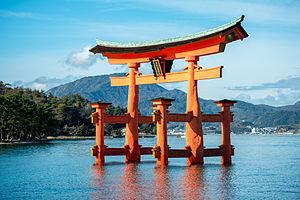
Le torii du sanctuaire shinto d'Itsukushima-jinja, situé dans la ville de Miyajima sur l'île d'Itsukushima, dans la préfecture de Hiroshima, au Japon. 日本語: 厳島神社
Le sanctuaire d'Itsukushima est un sanctuaire shinto situé dans la ville de Hatsukaichi sur l'île d'Itsuku, dans la préfecture de Hiroshima, au Japon. Ce site est inscrit sur la liste du patrimoine mondial de l'Unesco depuis 1996. Le gouvernement japonais en a désigné plusieurs bâtiments et dépendances comme trésors nationaux. La majorité de la structure est laquée de rouge vermillon.
Un site Ramsar est la désignation d'une « zone humide d'importance internationale » inscrite sur la liste établie par la Convention de Ramsar par un État partie. Un site Ramsar doit répondre à un ensemble de critères, tels que la présence d'espèces vulnérables de poissons et d'oiseaux d'eau.
Le shinto ou shintoïsme est un ensemble de croyances datant de l'histoire ancienne du Japon, parfois reconnues comme religion. Elle mélange des éléments polythéistes et animistes. Il s'agit de la plus ancienne religion connue du Japon ; elle est particulièrement liée à sa mythologie. Le terme « shintō », lecture sino-japonaise, ou kami no michi, est apparu pour différencier cette vieille religion du bouddhisme « importé » de Chine au Japon au VIᵉ siècle. Ses pratiquants seraient aujourd'hui plus de 90 millions au Japon.